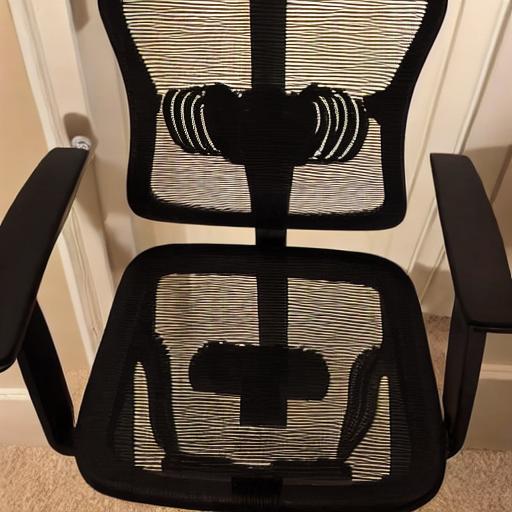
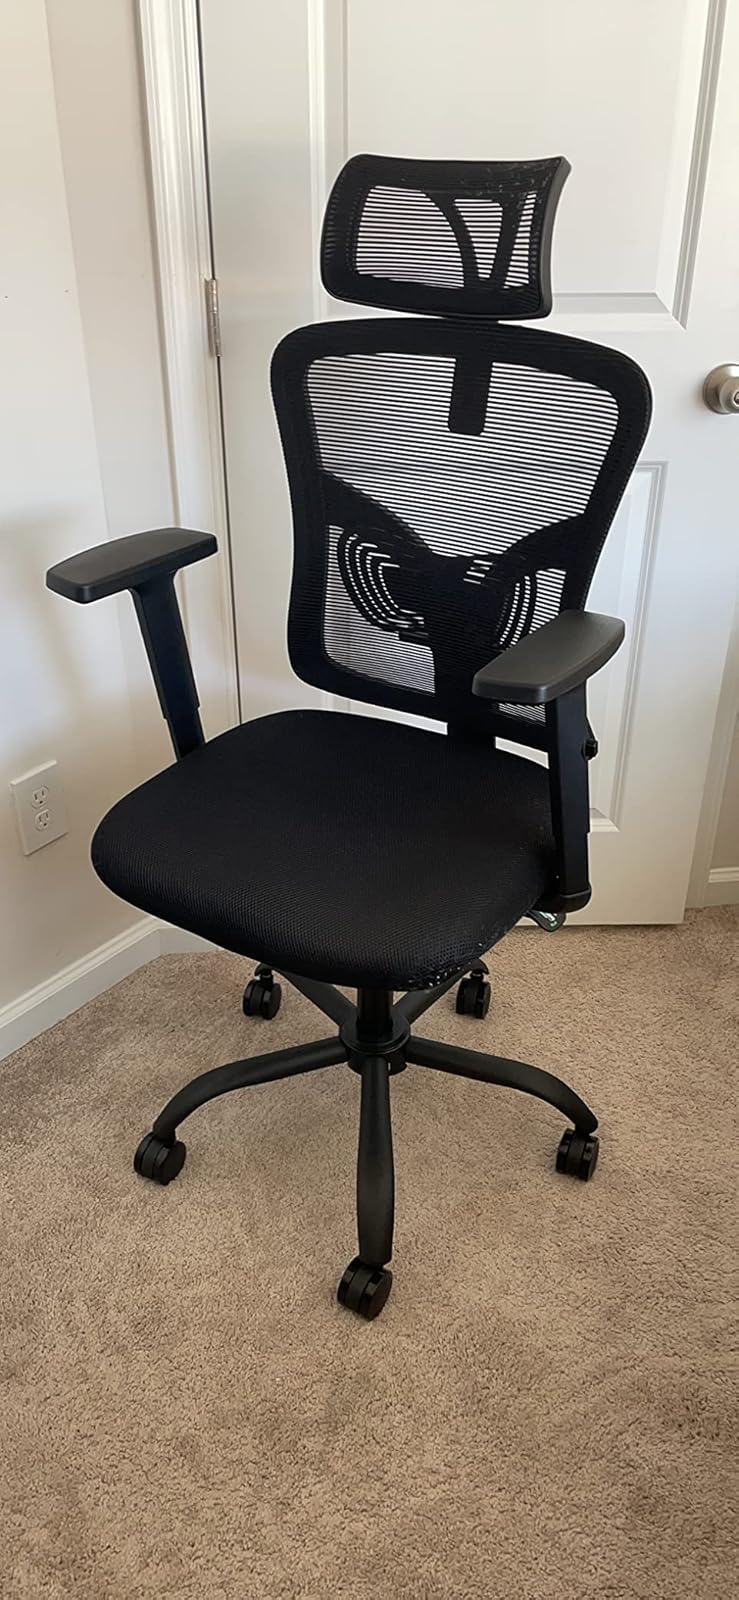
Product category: items_chair
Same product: no